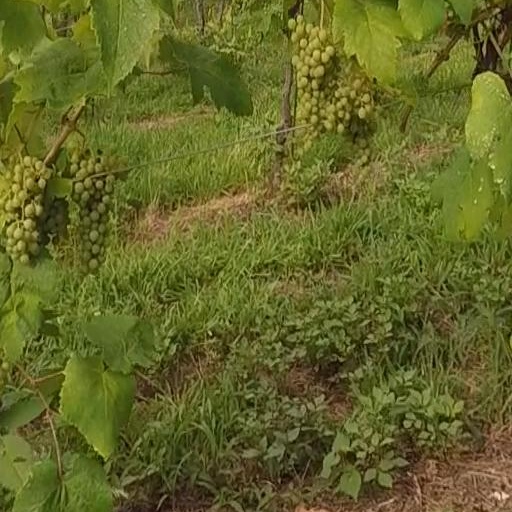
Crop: grape